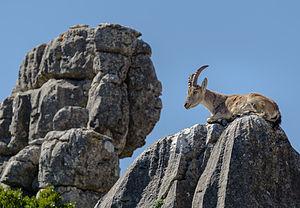
Bouquetin d'Espagne (Capra pyrenaica hispanica) sur un rocher du Torcal de Antequera en Andalousie, Espagne.
La région du Torcal de Antequera est un espace naturel situé sur le territoire de la commune espagnole d'Antequera, en Andalousie. Il est célèbre pour les formes que l'érosion a donné à ses roches calcaires. Il s'étend sur une superficie de 20 km², et constitue un bel exemple de paysage karstique en Europe.